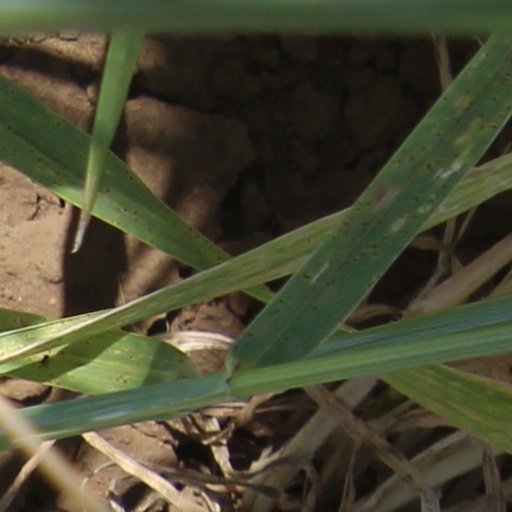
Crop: wheat